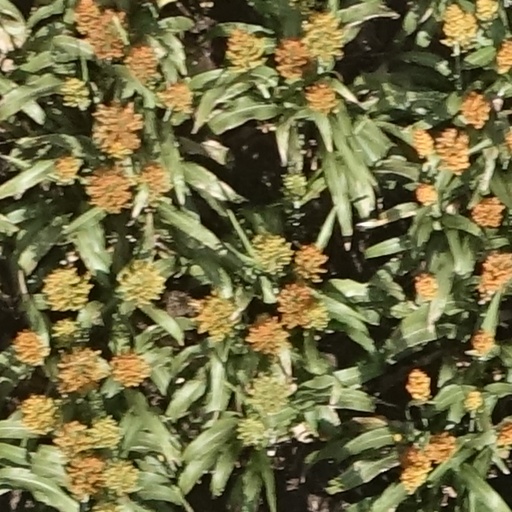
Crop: sorghum